Transformational leadership

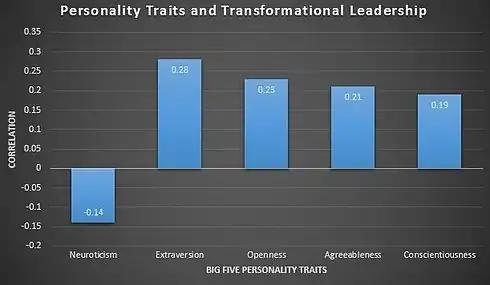
Results of Meta Analysis finding correlation between personality traits and transformational leadership from data gathered by Joyce Bono and Timothy Judge.

The two main characteristics of extraverts are affiliation and agency, which relate to the social and leadership aspects of their personality, respectively. Extraversion is generally seen as an inspirational trait usually exhibited in transformational leadership.